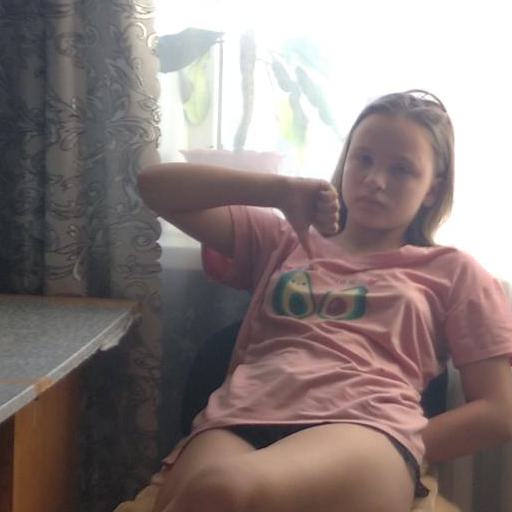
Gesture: dislike